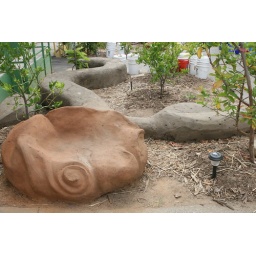
flower cob bench, seat to sit in with a loved one